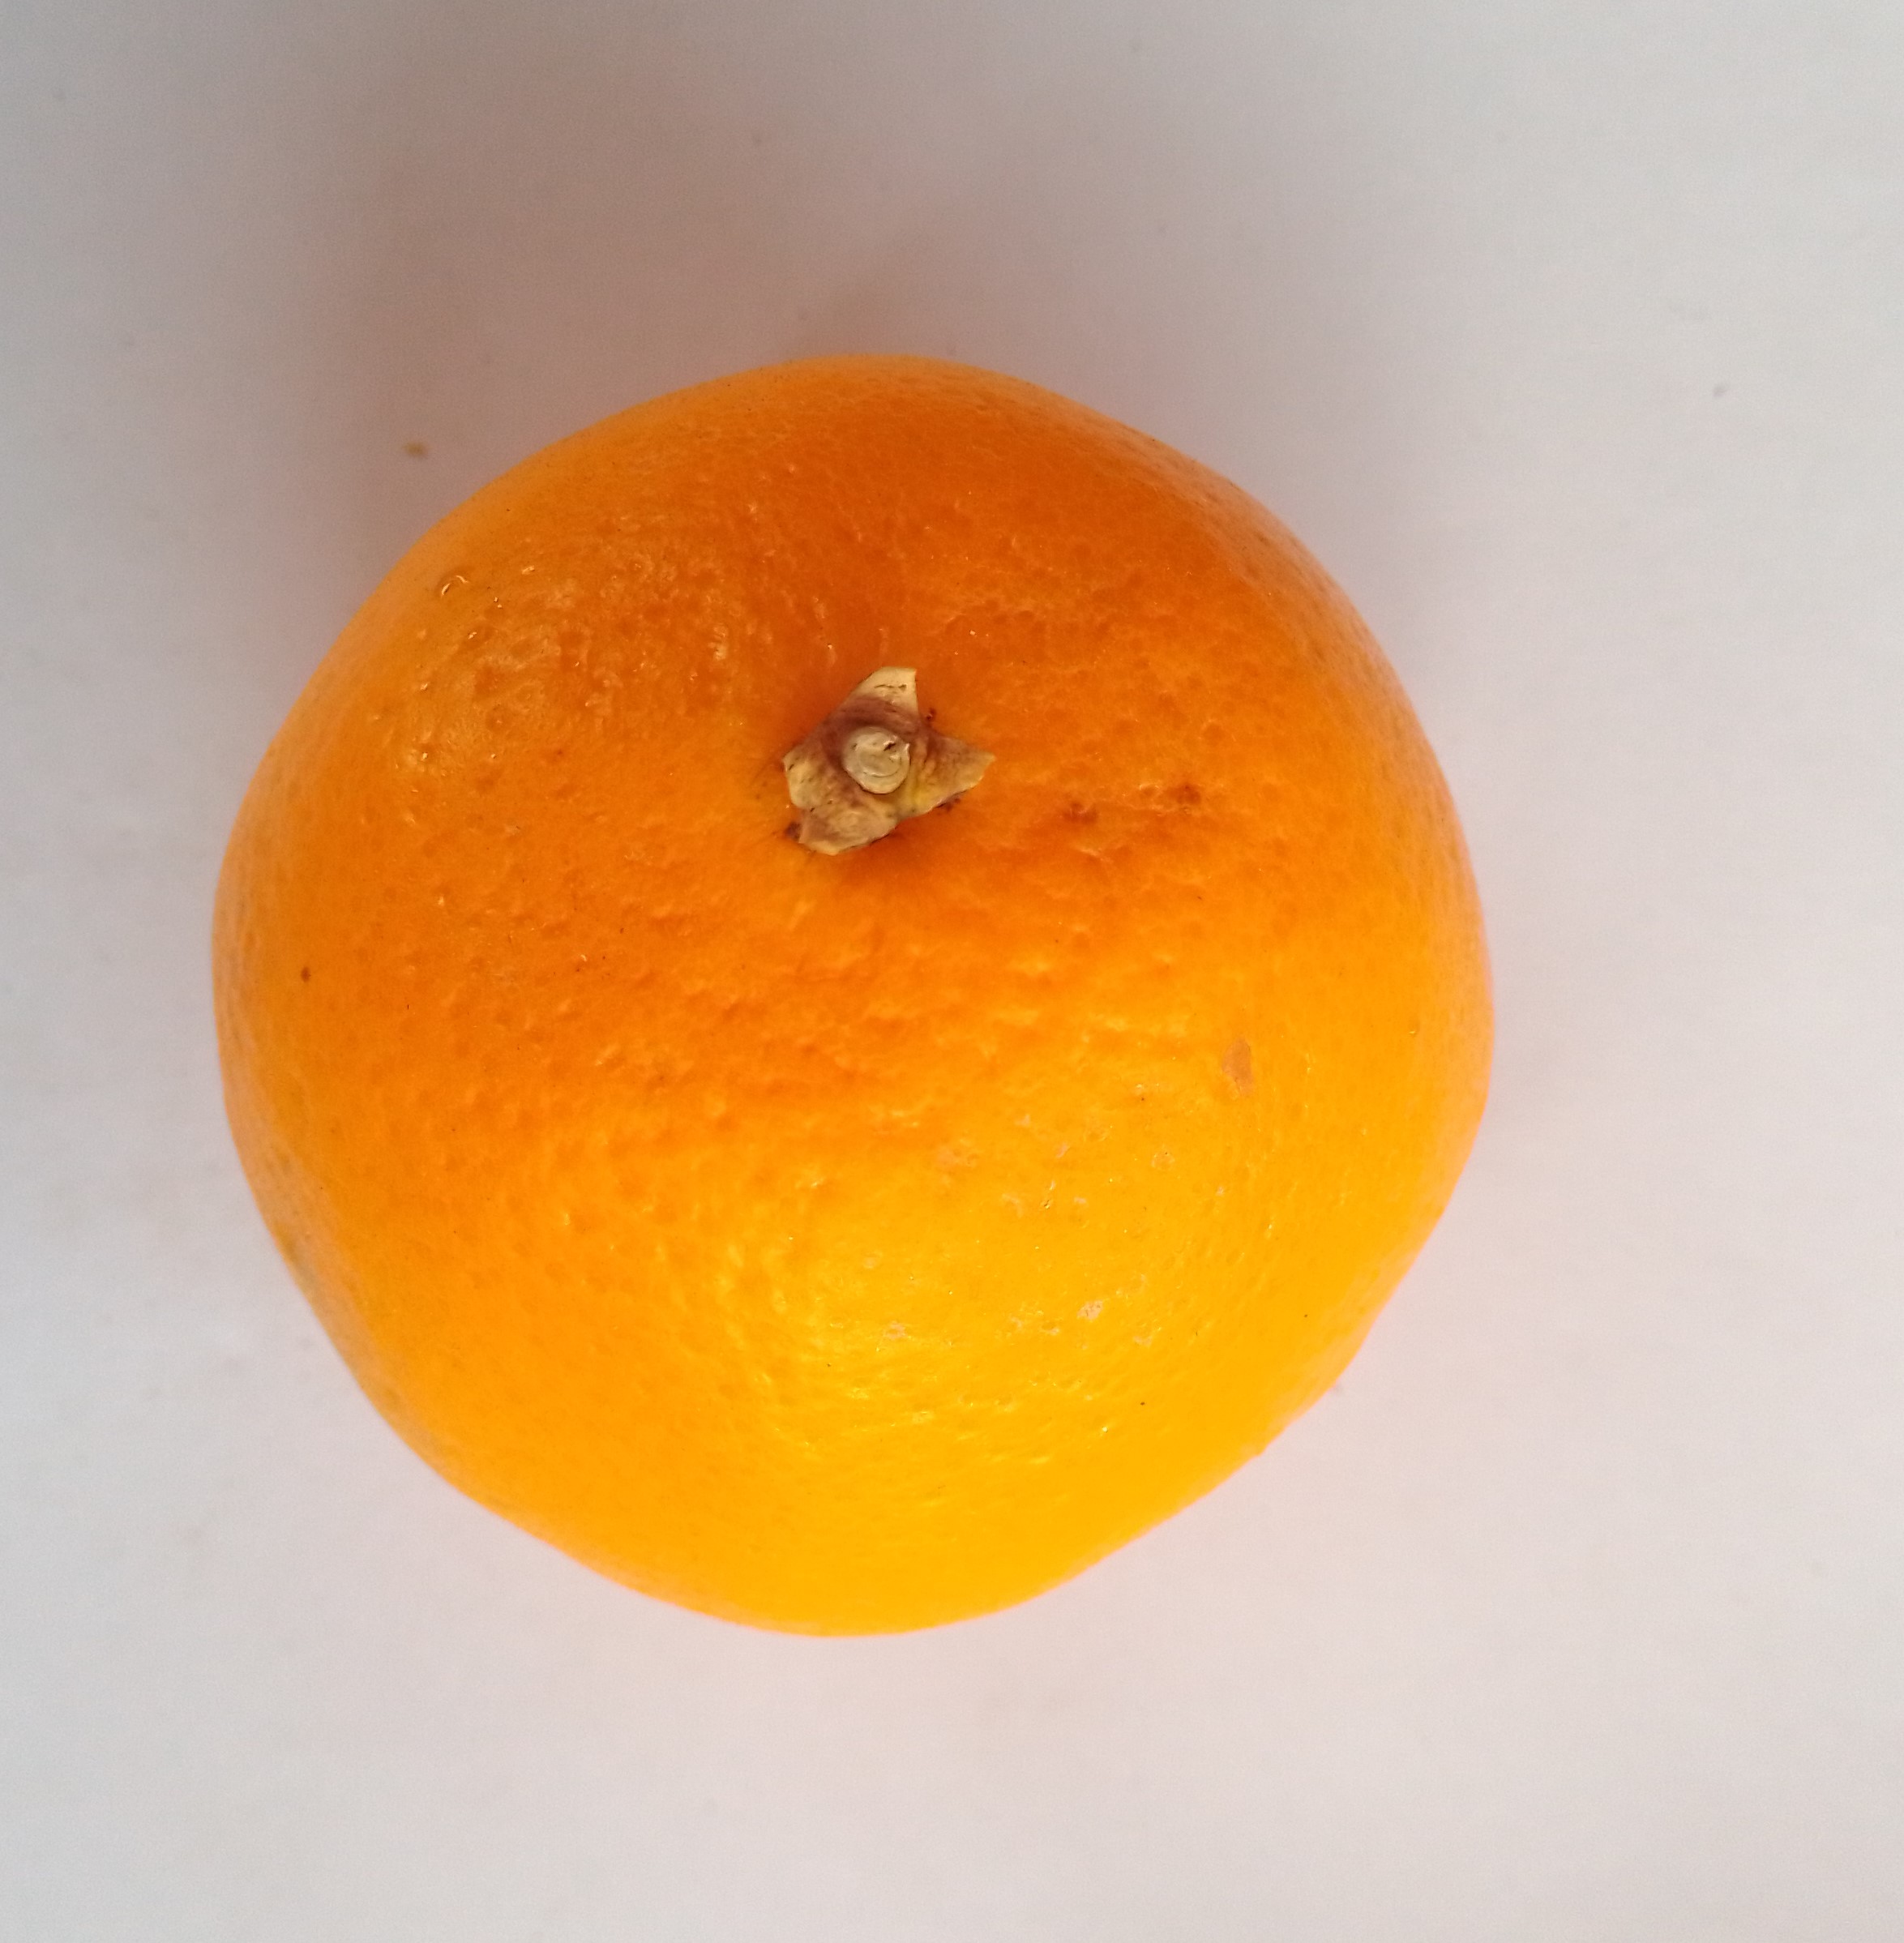
Fruit: orange
Condition: fresh